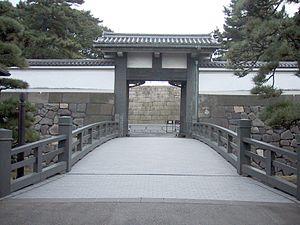
Le château d’Edo, également appelé « château de Chiyoda », est un château sur terrain plat construit en 1457 par Ōta Dōkan. Il fait aujourd'hui partie du palais impérial de Tokyo et se trouve dans l’arrondissement spécial de Chiyoda, à Tokyo, ville alors désignée sous le nom d'Edo, dans le district de Toshima, dans la province de Musashi. C’est ici que Tokugawa Ieyasu a établi le shogunat Tokugawa. C'était la résidence du shogun et l'emplacement du shogunat, et il servit également de capitale militaire pendant la période Edo de l'histoire japonaise. Après la démission du shogun Tokugawa Yoshinobu et la restauration de Meiji, il devint le palais impérial de Tokyo. Quelques douves, murs et remparts du château original subsistent encore de nos jours. Cependant, les terrains étaient bien plus étendus pendant la période Edo, avec la gare de Tokyo et la section Marunouchi de la ville situées à l’intérieur de la limite qu’est le fossé le plus extérieur. Il comprend également le parc Kitanomaru, le Nippon Budokan et d’autres monuments environnants.